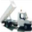
Label: truck